1915 Pittsburgh Panthers football team

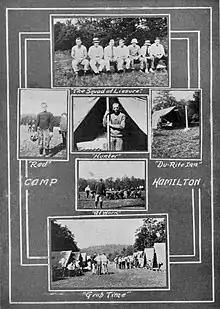
1915 preseason at Camp Hamilton

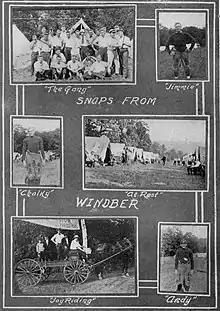
1915 preseason at Camp Hamilton

On December 4, 1914, by a unanimous vote of the athletic committee, "Glenn Warner was officially chosen to coach the University of Pittsburgh gridders for the next three seasons."